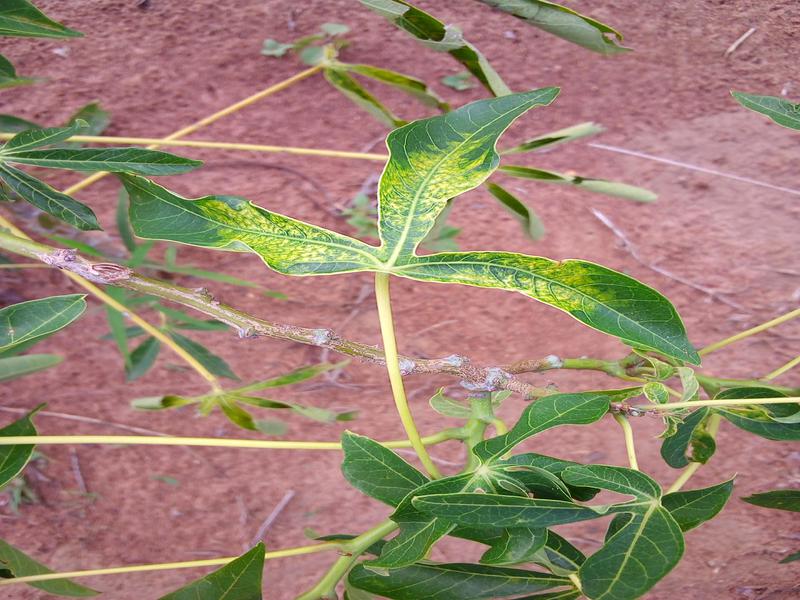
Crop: cassava
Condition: mosaic_disease